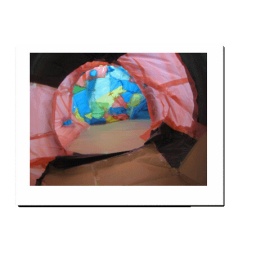
Made of plastic and paper and duct Tape... filled with air thrown in by table fans...We had fun and great learning